Northern bald ibis

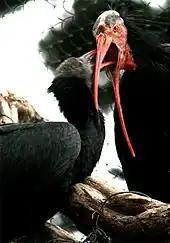
Adult feeding a chick

Although the northern bald ibis was long extinct in Europe, many colonies in Morocco and Algeria survived until the early 20th century, when they began to decline more rapidly, the last colony in Algeria disappearing in the late 1980s. In Morocco there were about 38 colonies in 1940 and 15 in 1975, but the last migratory populations in the Atlas Mountains had vanished by 1989. The species is endangered according to the IUCN scale, with an estimated population in 2018 of around 147 breeding pairs in the wild and over 1,000 in captivity. It was formerly considered critically endangered until heavy conservation action secured the breeding sites in Morocco and even allowed the birds to expand to other sites, as well as the semi-wild population conserved in Turkey as well as the reintroduction projects in Europe.